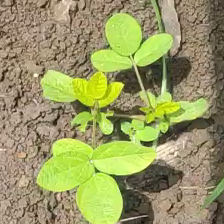
Weed species: Asian_Pigeonwings_(Clitoria Ternatea)